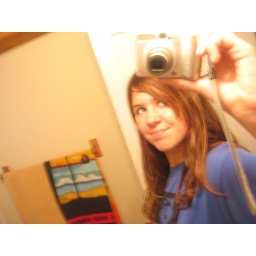
bathroom in new house